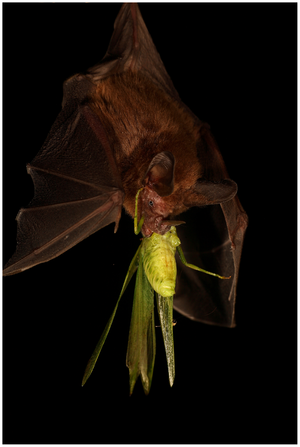
Micronycteris est un genre de chauves-souris.